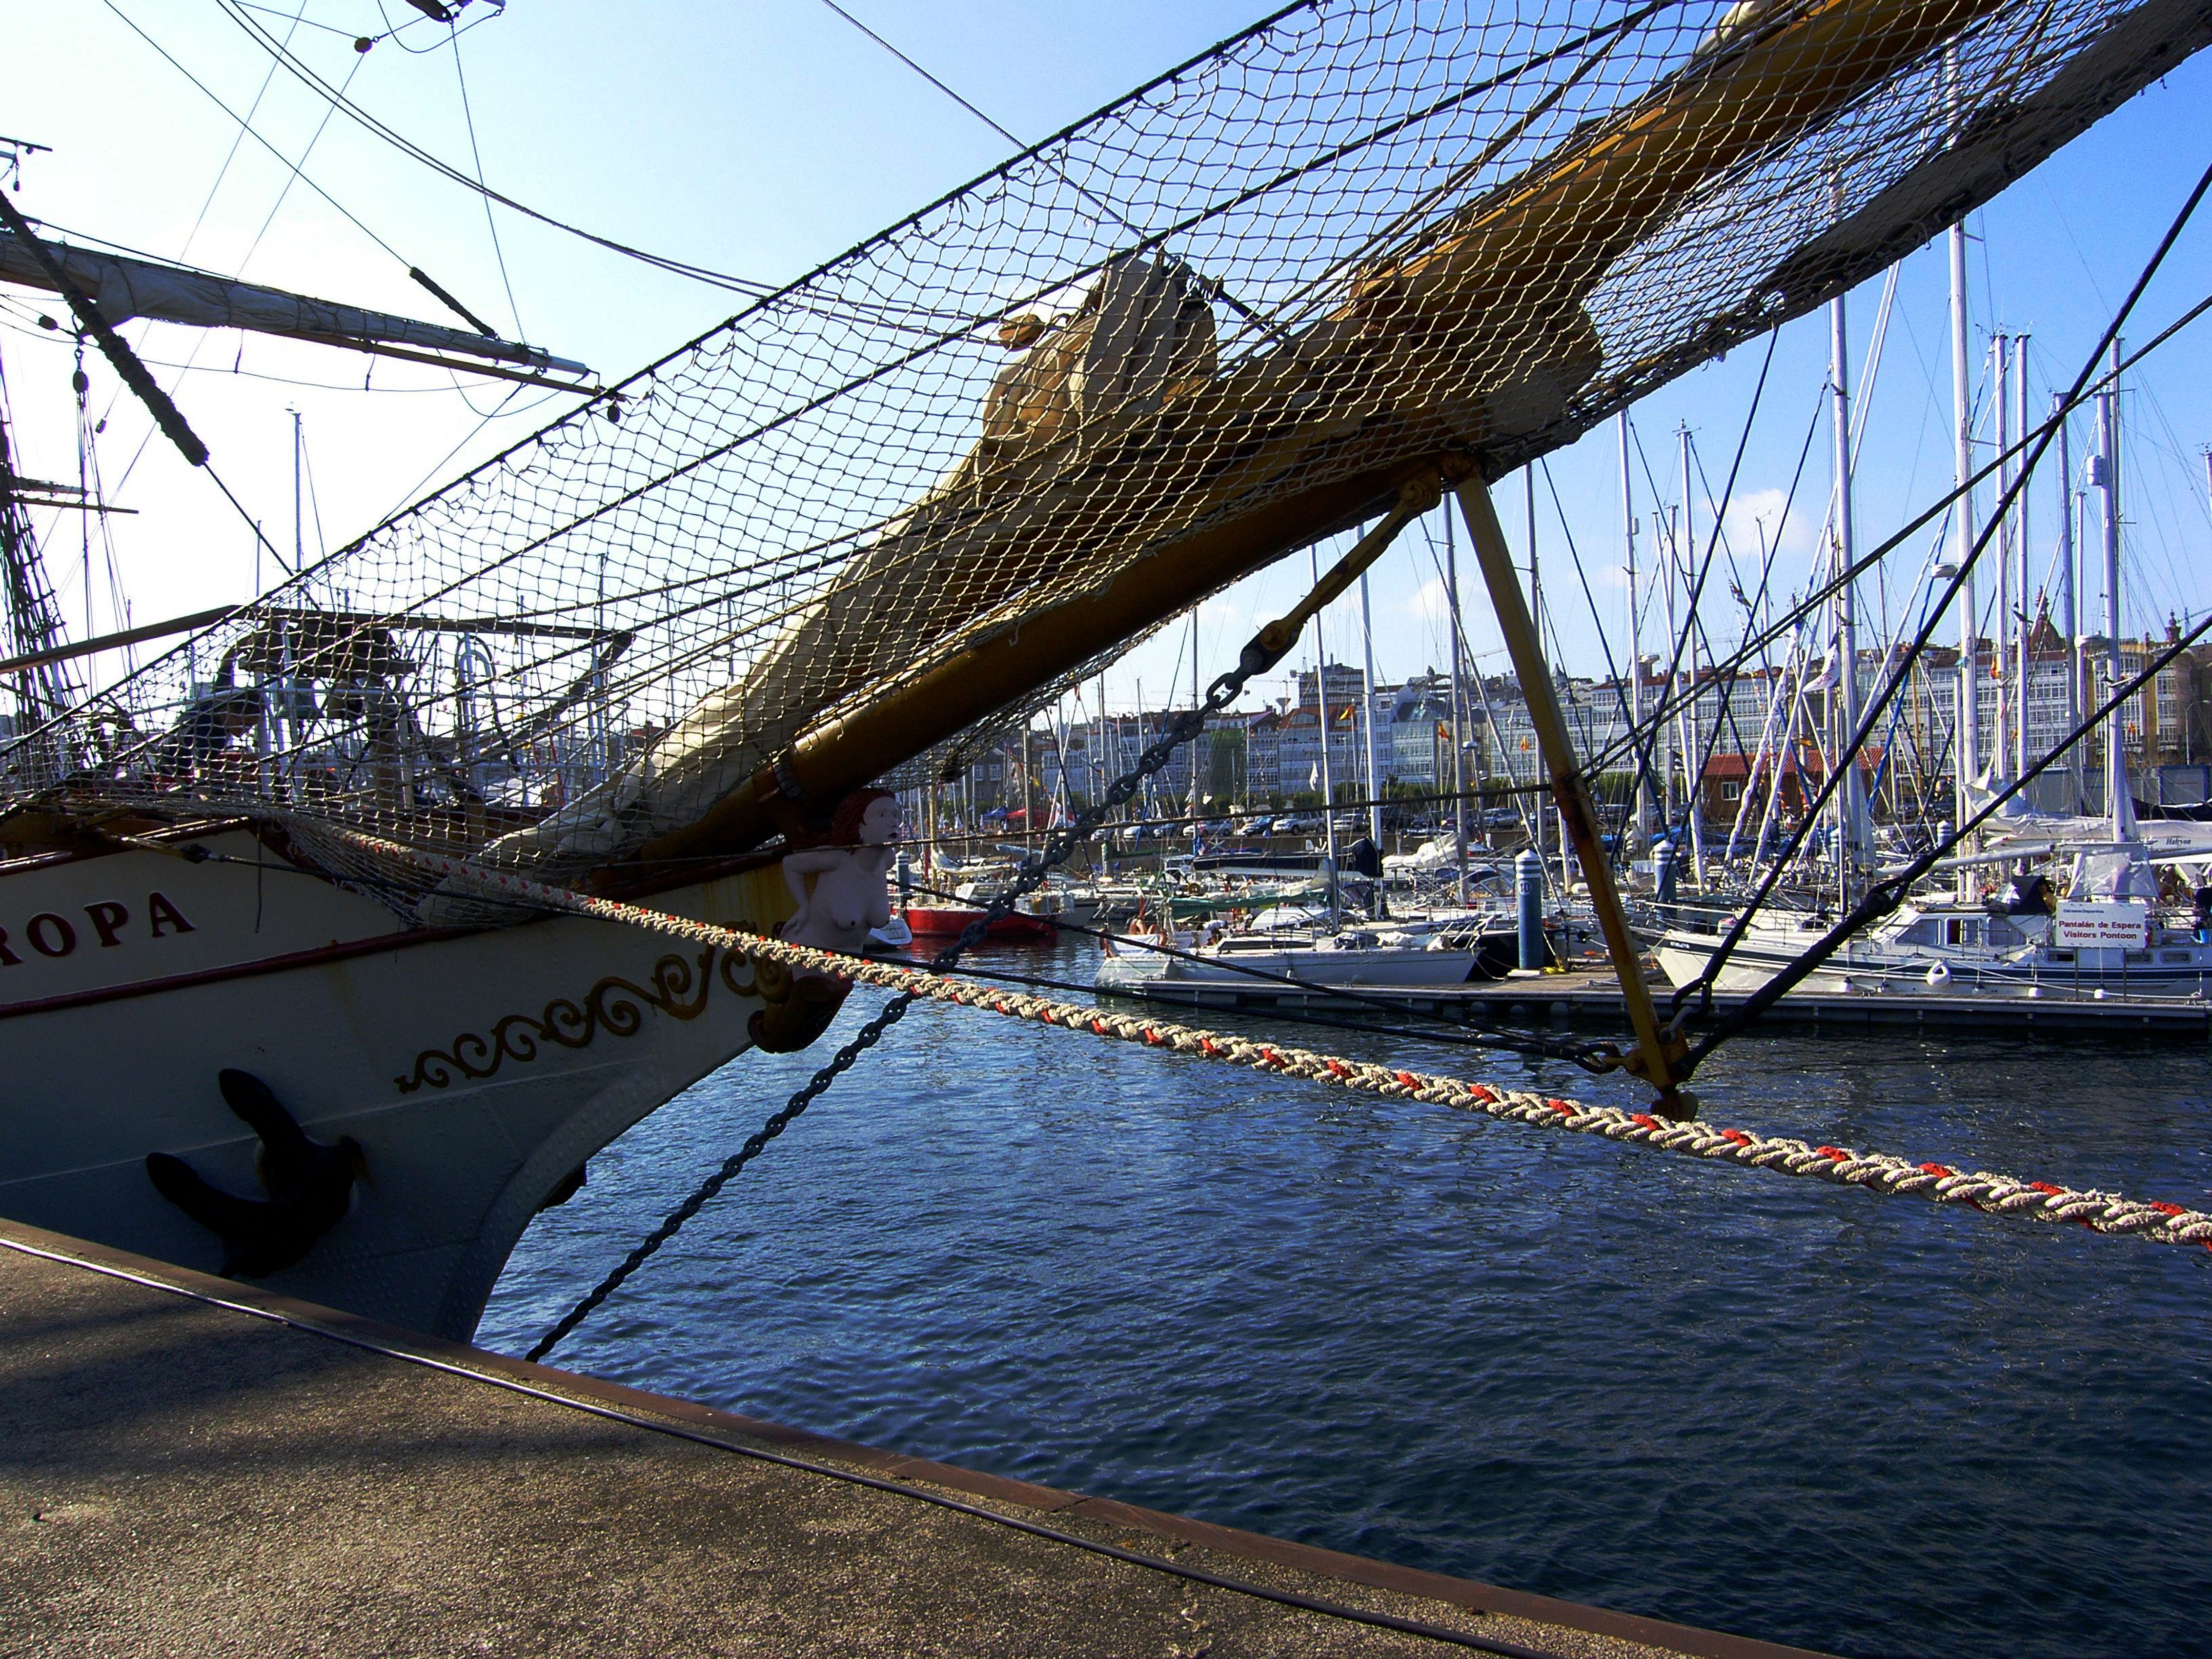
dock, boat, bridge, river, suspension bridge, reflection, vehicle, mast, waterway, ggl1, espa aspain, cable stayed bridge, nonbuilding structure